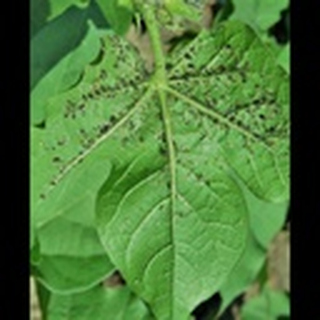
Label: cotton_aphids